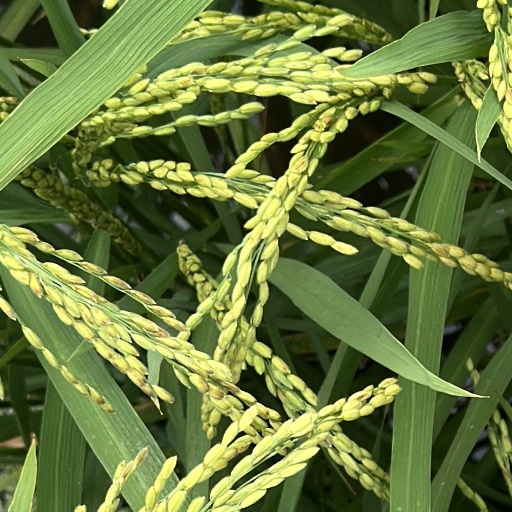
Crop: rice